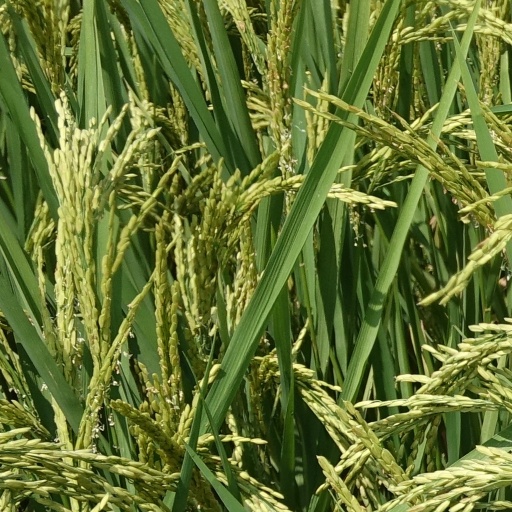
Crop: rice